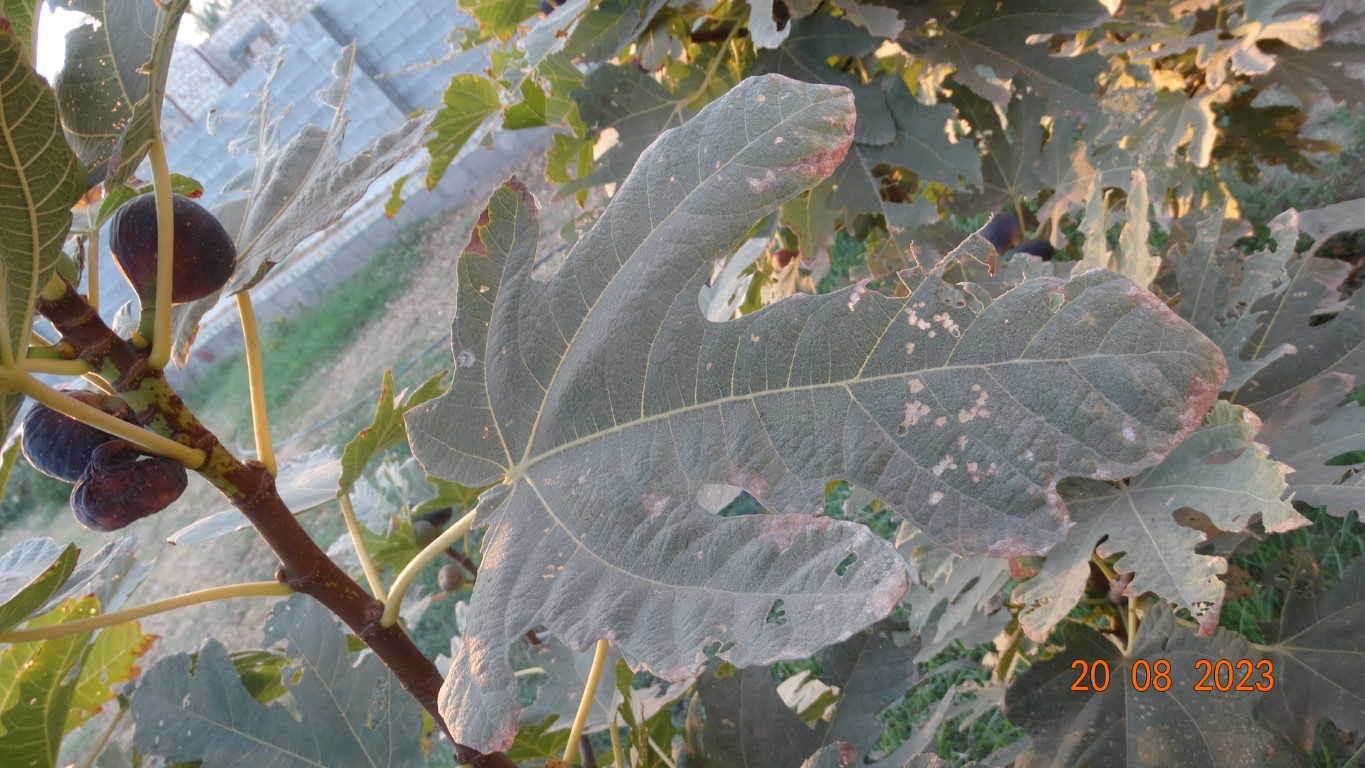
Label: infected